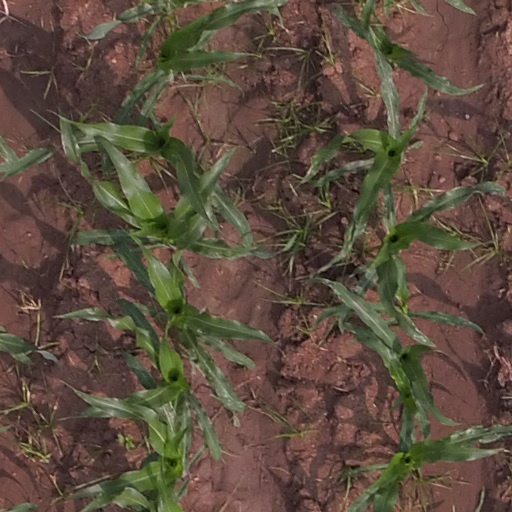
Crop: maize; corn